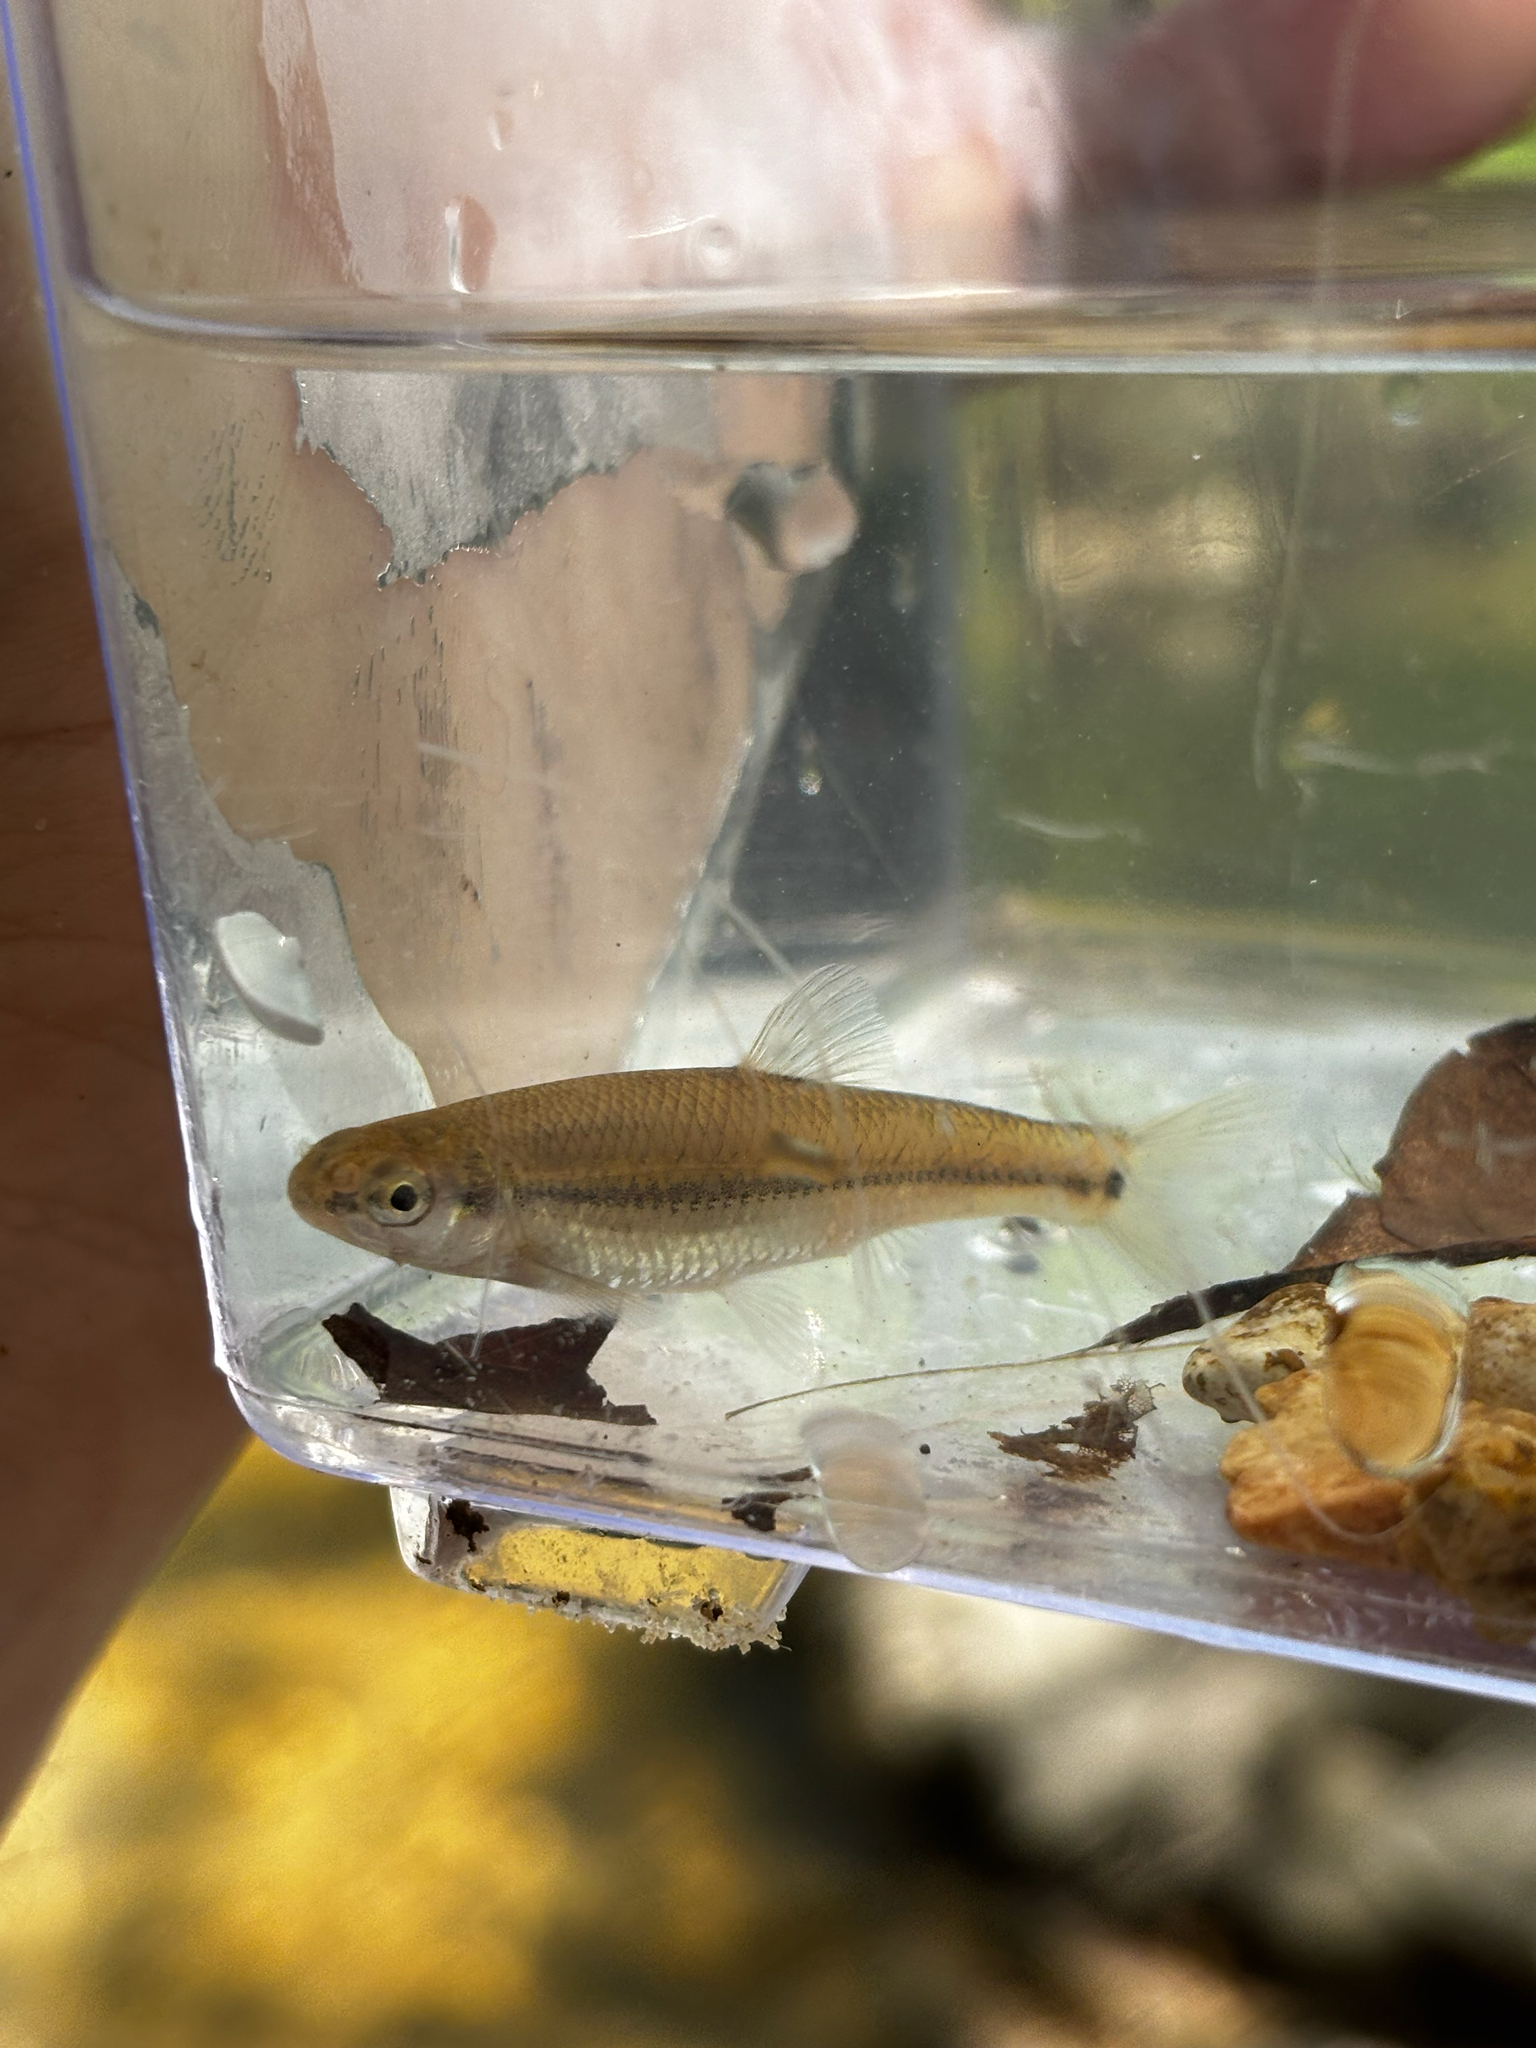
fish (species not among the labelled classes)